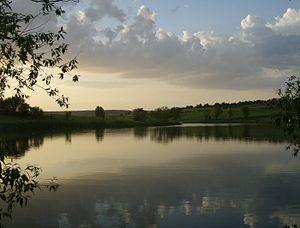
Le Loudogorié est une région naturelle du nord-est de la Bulgarie. Elle comprend les actuelles oblasti de Razgrad, la moitié nord de celle de Choumen, la partie orientale de celle de Roussé et la partie du sud de celle de Silistra.